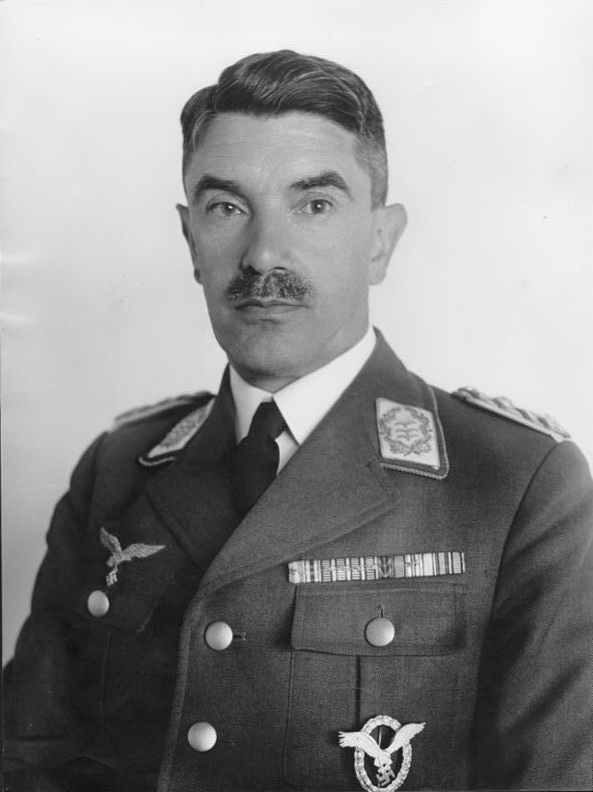
อเล็คซันเดอร์ เลอร์

Infobox military person|name=อเล็คซันเดอร์ เลอร์|birth_date=|death_date=|birth_place=โดรเบตา-ทูร์นูเซเวรีน|ทูร์นูเซเวรีน เทศมณฑลเมเฮดินตส์|เมเฮดินตส์ ราชอาณาจักรโรมาเนีย|death_place=เบลเกรด สหพันธ์สาธารณรัฐสังคมนิยมยูโกสลาเวีย|image=Bundesarchiv Bild 146-1969-041-30, Alexander Löhr.jpg|image_size = 250px|signature=Alexander Löhr signature.svg|caption=เลอร์ใน ค.ศ. 1939|nickname=|allegiance= (ถึง ค.ศ. 1918) สาธารณรัฐออสเตรียที่หนึ่ง (ถึง ค.ศ. 1938)|branch=กองทัพออสเตรีย-ฮังการีกองทัพออสเตรียกองทัพอากาศออสเตรีย (ค.ศ. 1927–1938)|กองทัพอากาศออสเตรีย (ค.ศ. 1927–1938)Luftwaffe|กองทัพอากาศลุฟท์วัฟเฟอ (ค.ศ. 1938–1945)|serviceyears=ค.ศ. 1906–1945|rank=พลเอกอาวุโส|commands=ลุฟท์ฟล็อทเทอ 4Army Group E|เฮเริสกรุพเพอ เอ|unit=|battles=วิกฤตการณ์บอสเนีย
----
สงครามโลกครั้งที่หนึ่ง
*การล้อมปแชมึชล์
*การรุกกอร์ลิตแซ–ตาร์นุฟ
----
สงครามโลกครั้งที่สอง
*การบุกครองโปแลนด์
*ยุทธการเกาะครีต
*Operation Retribution (1941)|Operation Retribution
*Bandenbekämpfung |สงครามต่อต้านพลพรรคในยูโกสลาเวียในสงครามโลกครั้งที่สอง|ยูโกสลาเวีย
*Adriatic Campaign of World War II|การรบเอเดรียติก
*Dodecanese campaign|การรบโดเดคะนีส|awards=กางเขนอัศวินแห่งกางเขนเหล็ก|กางเขนอัศวินแห่งกางเขนเหล็กประดับด้วยใบโอ๊ก |laterwork=
อเล็คซันเดอร์ เลอร์ (; 20 พฤษภาคม ค.ศ. 1885 – 26 กุมภาพันธ์ ค.ศ. 1947) เป็นผู้บัญชาการแห่งกองทัพอากาศออสเตรียในช่วงปี ค.ศ. 1930 ภายหลังจากอันชลุส|การรวมผนวกออสเตรีย เขาได้เป็นผู้บัญชาการแห่งลุฟท์วัฟเฟอ|กองทัพอากาศลุฟท์วัฟเฟอ เลอร์ได้ปฏิบัติหน้าที่ในกองทัพอากาศลุฟท์วัฟเฟอในช่วงสงครามโลกครั้งที่สองและกลายเป็นผู้บัญชาการสูงสุดในยุโรปตะวันออกเฉียงใต้ เลอร์ได้เป็นหนึ่งในสามอดีตทหารออสเตรียที่ได้รับยศตำแหน่งพลเอกอาวุโส (เยอรมัน)|พลเอกอาวุโสในกองทัพแวร์มัคท์ อีกสองคนคือ แอร์ฮาร์ท เราส์ และโลทาร์ เร็นดูลิทช์
เลอร์ได้ยอมจำนนต่อกองกำลังแห่งกองทัพประชาชนยูโกสลาเวีย|กองทัพยูโกสลาฟในเดือนพฤษภาคม ค.ศ. 1945 ถูกนำตัวขึ้นศาลและตัดสินว่ามีความผิดในข้อหาอาชญากรรมสงครามจากการล้างแค้นในการต่อต้านพลพรรคที่ได้ก่อไว้ภายใต้การบัญชาการของเขา เขาจึงถูกประหารชีวิตเมื่อวันที่ 26 กุมภาพันธ์ ค.ศ. 1947
หมวดหมู่:ชาวออสเตรีย
หมวดหมู่:ทหารในสงครามโลกครั้งที่สอง
หมวดหมู่:อาชญากรสงครามชาวออสเตรีย
หมวดหมู่:พลเอกอาวุโสแห่งลุฟท์วัฟเฟอ